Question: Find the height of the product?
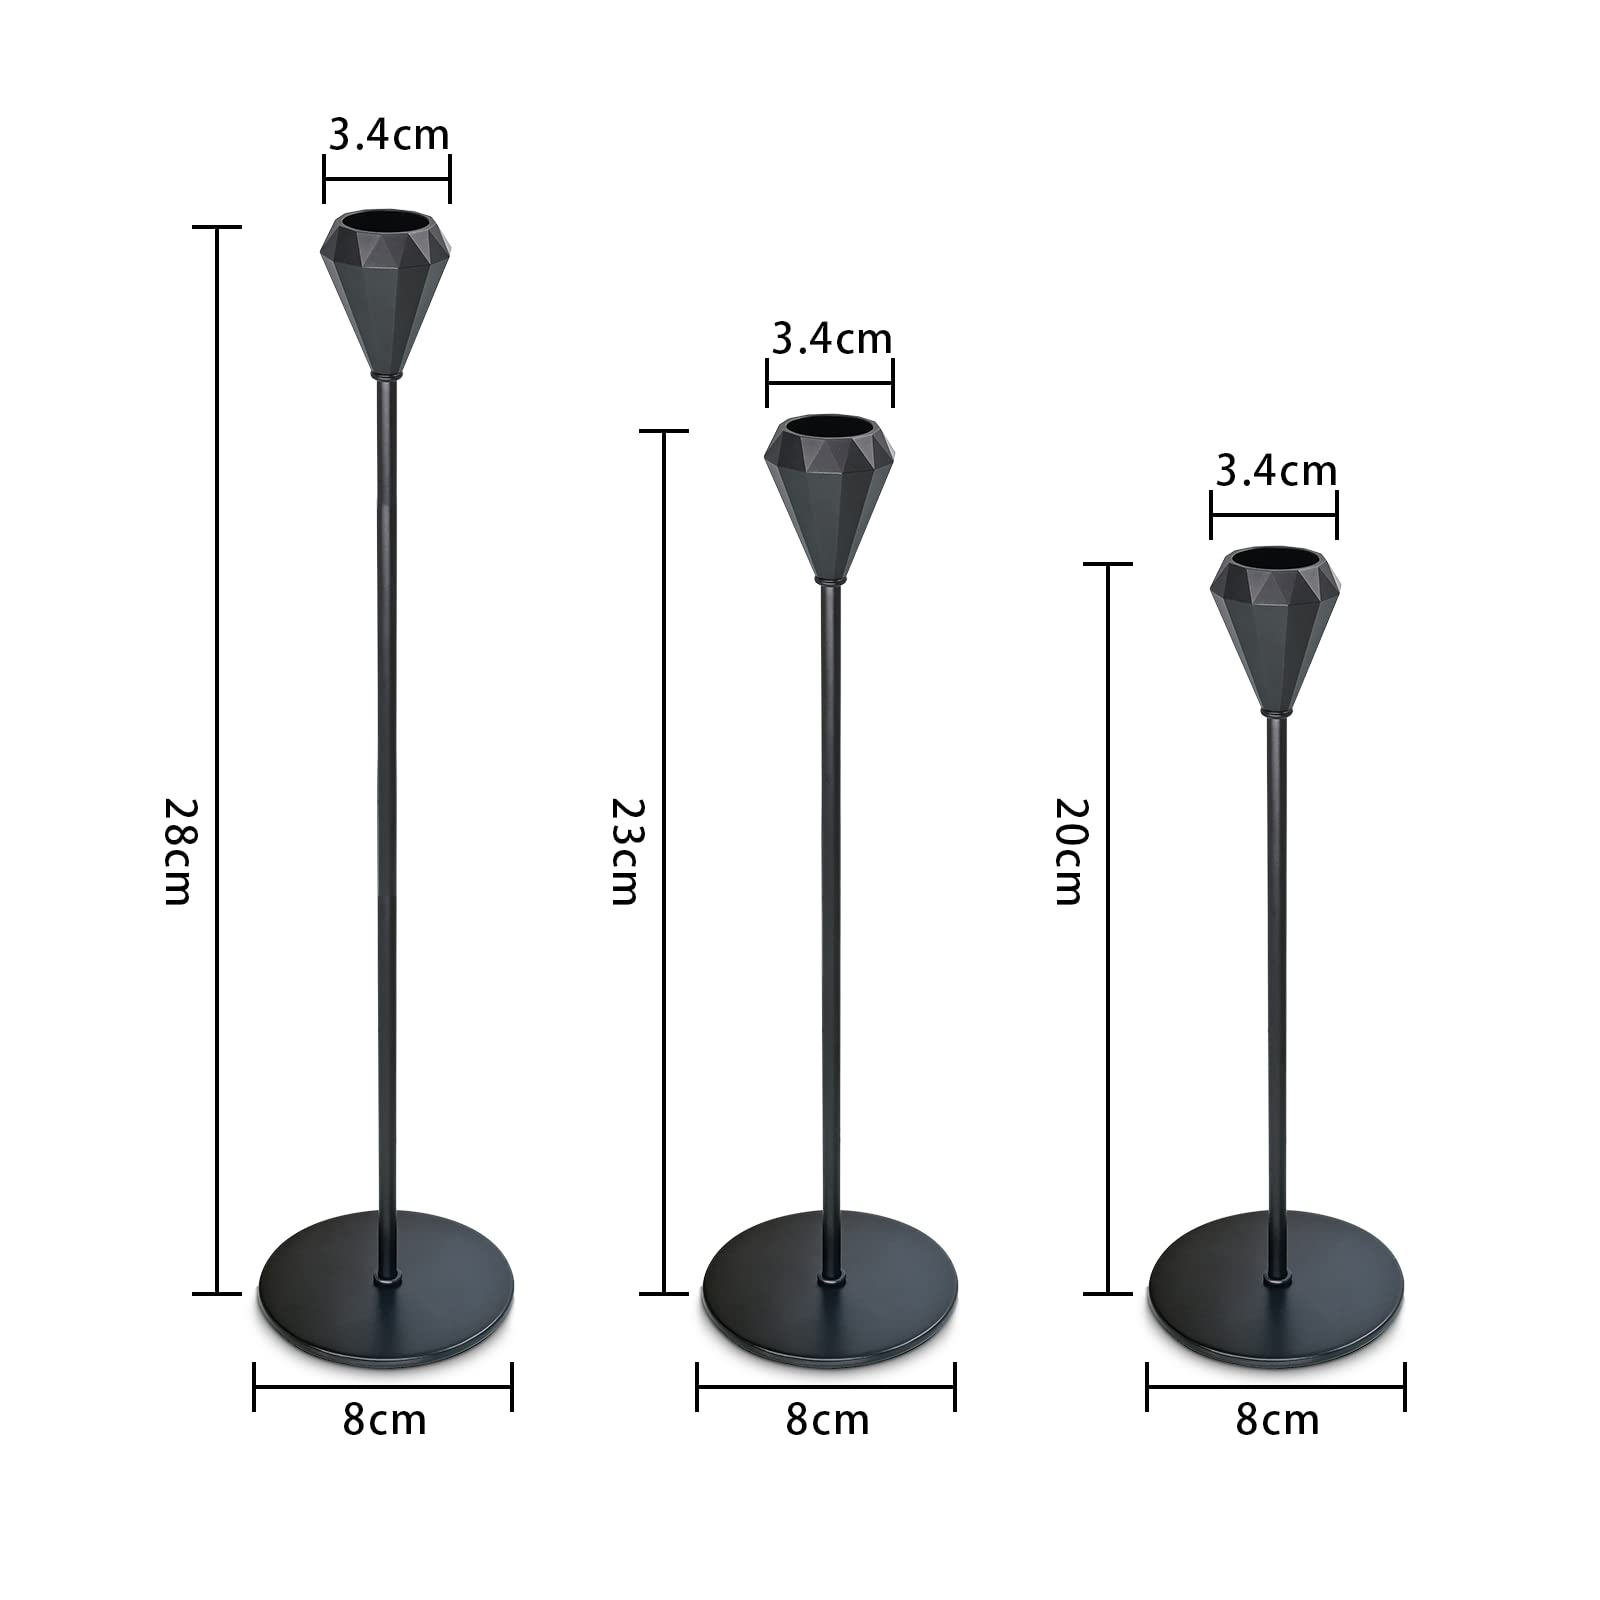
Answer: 28.0 centimetre